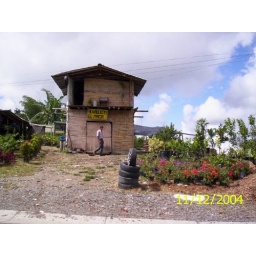
Small house near to the roads